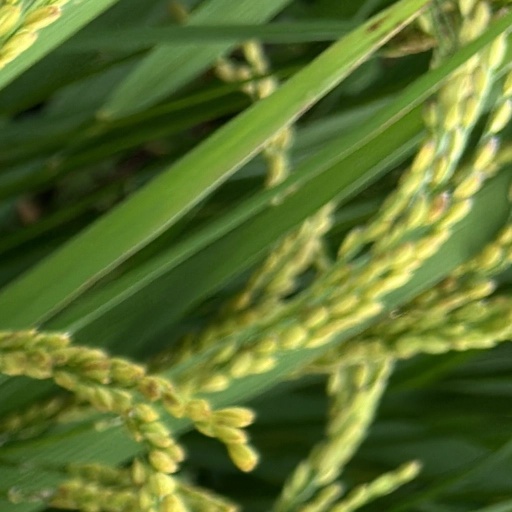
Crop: rice